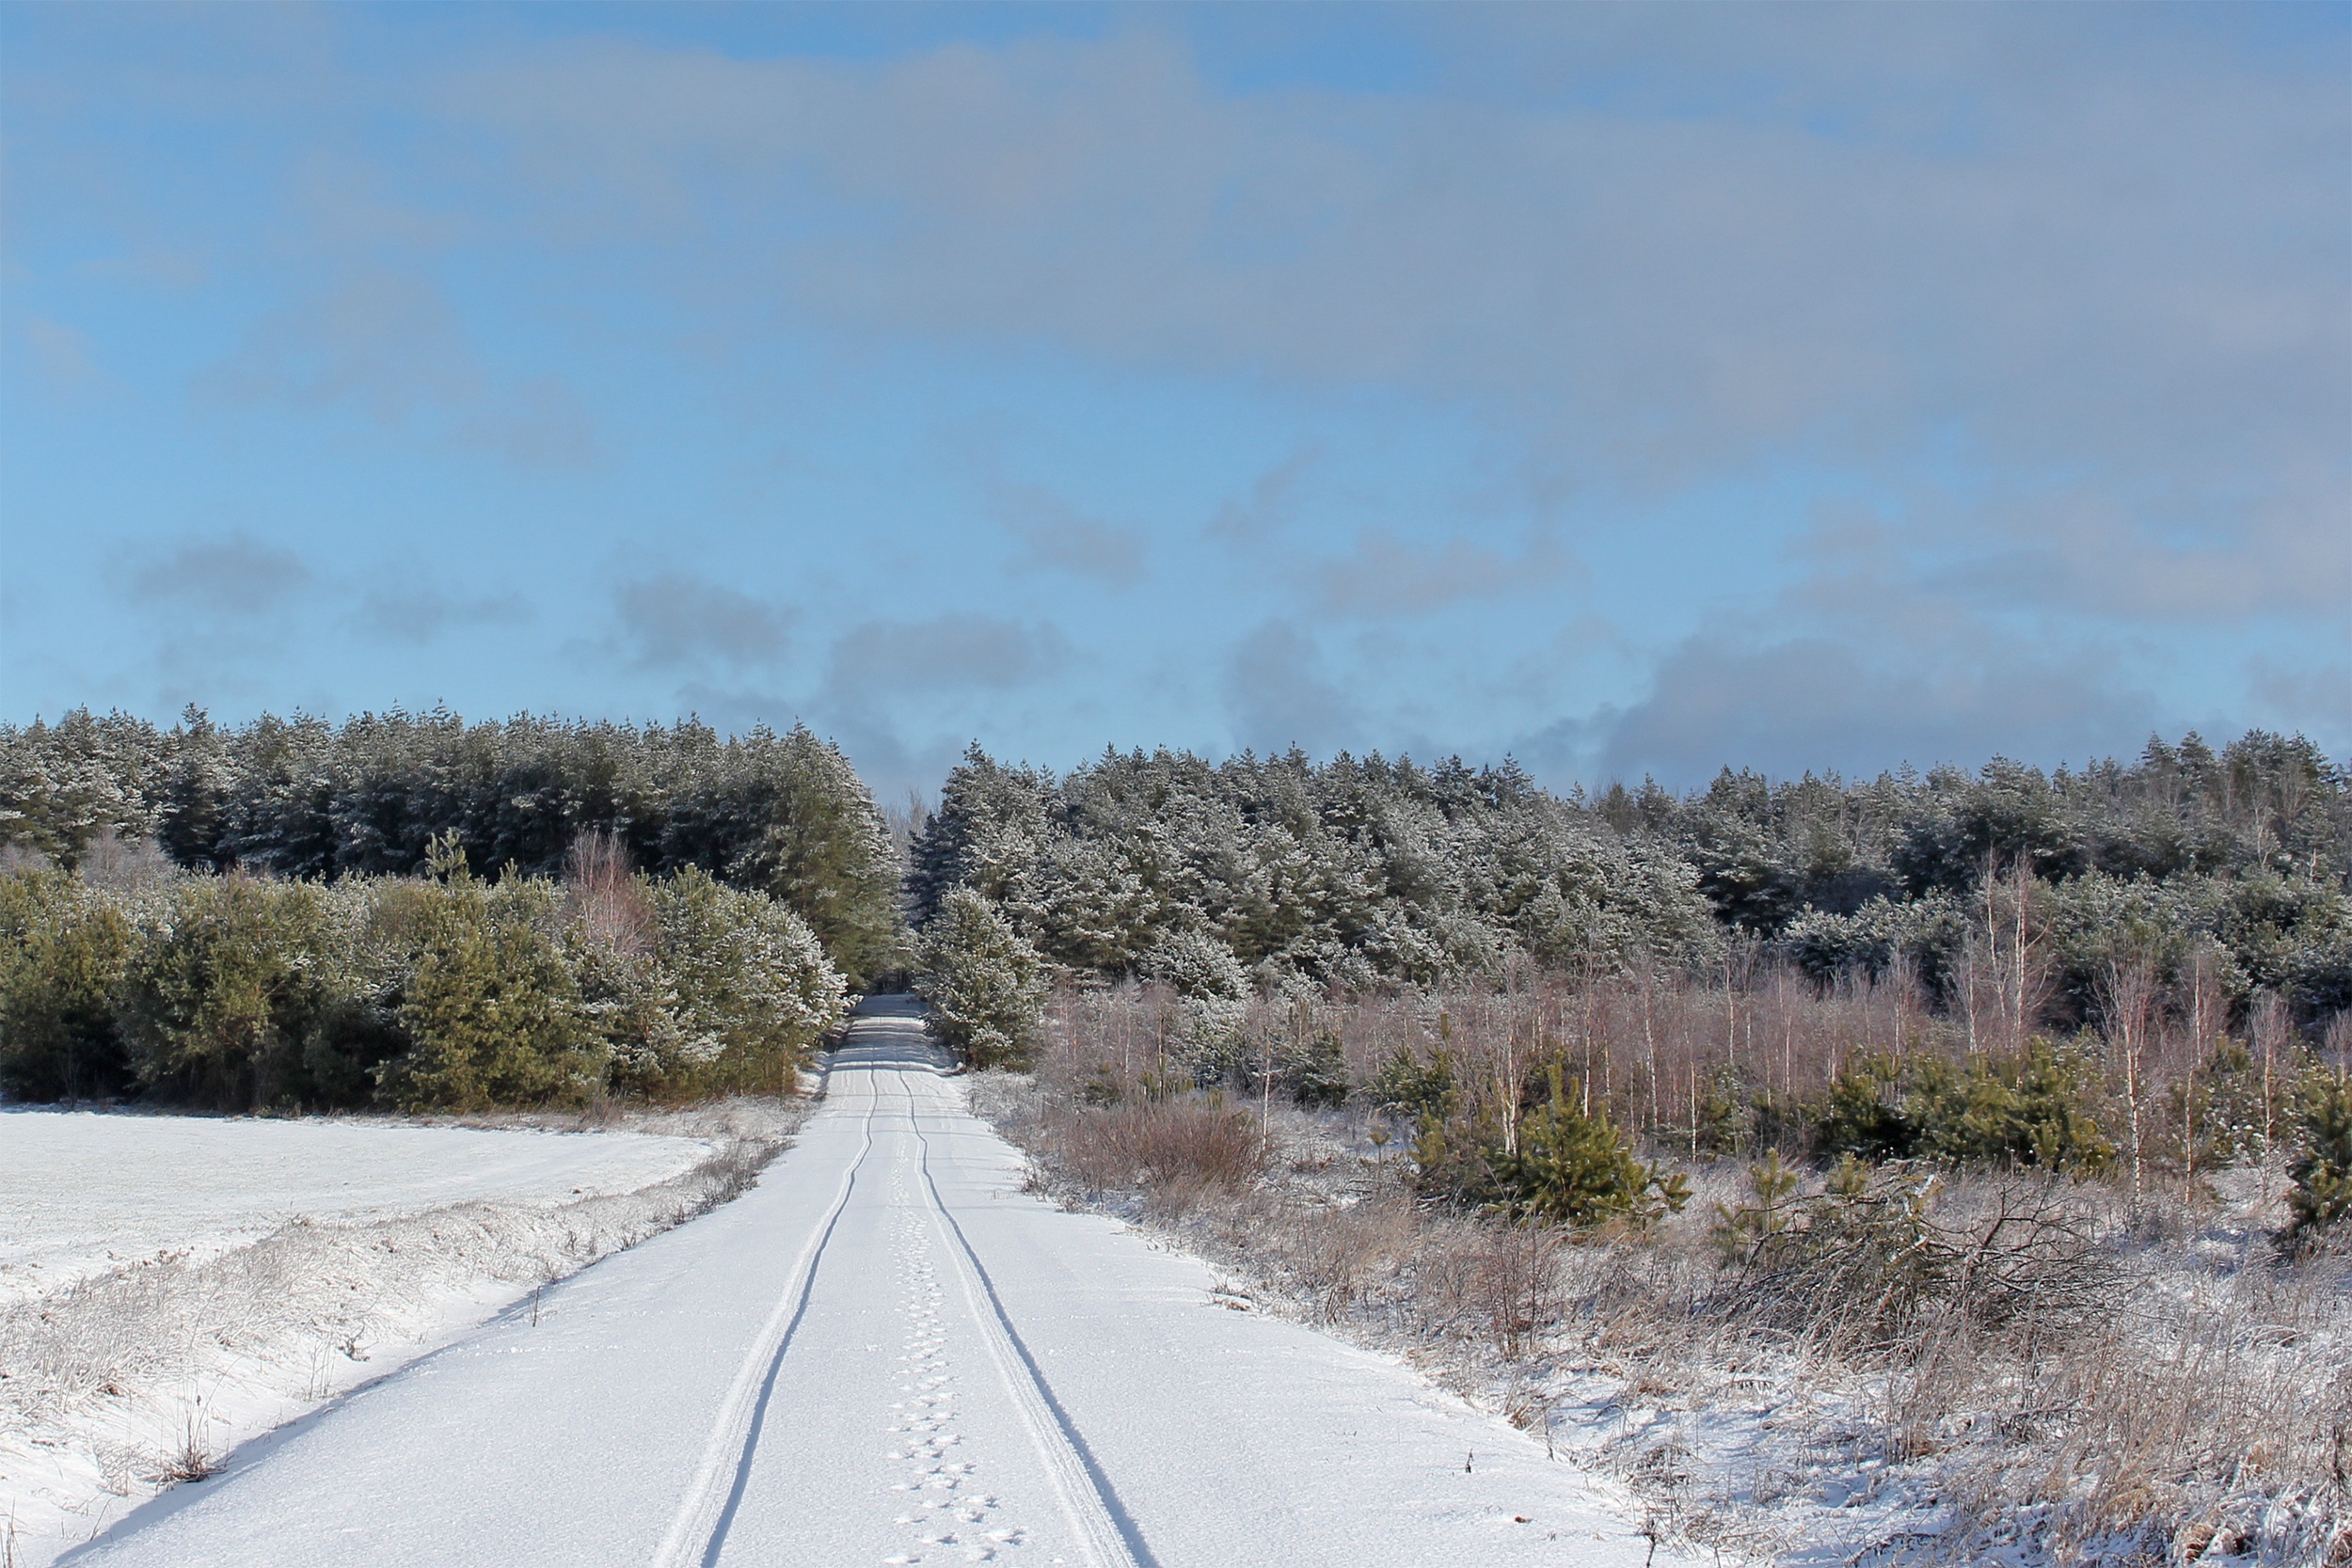
landscape, tree, forest, snow, winter, sky, track, road, frost, transport, pine, weather, blue, season, scene, habitat, rural area, natural environment